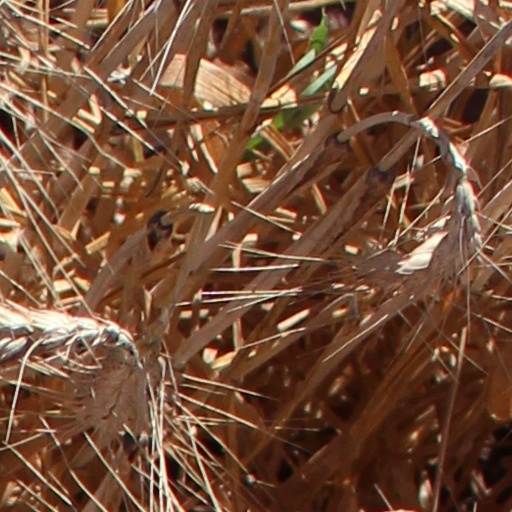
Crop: wheat